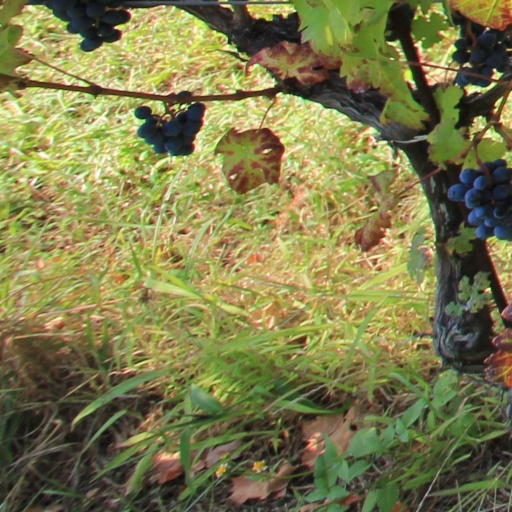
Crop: grape